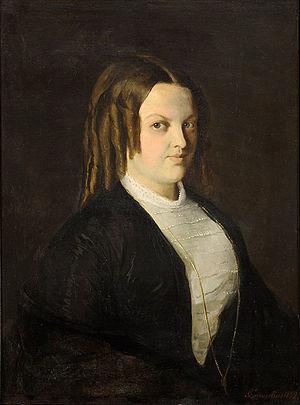
Georg Cornicelius est un peintre allemand.